Tobita Shinchi

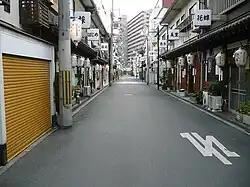
Tobita Shinchi street

, also known as , is the largest of the brothel districts in Osaka, and also the largest in western Japan. It is located in the Sanno 3-chōme area of Nishinari-ku, Osaka. Tobita Shinchi dates from the Taishō period. To circumvent the anti-prostitution laws, the brothels operate largely under the guise of being "Japanese-style restaurants" (Ryoutei).